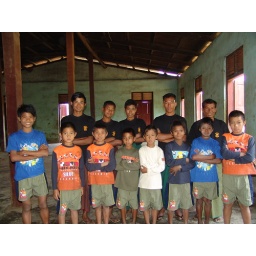
New Clothes for the boys they ddnt know they would also have a new home within a year